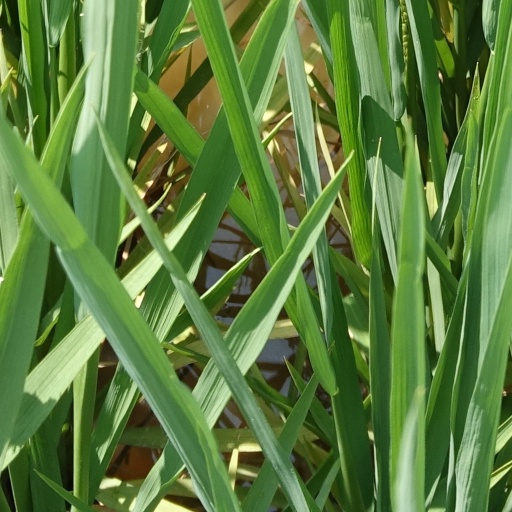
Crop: rice